Georgian Special Operations Command

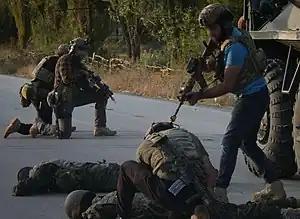
Georgian Special Forces during exercise Noble Partner 2022

Apart from very few exceptions, it is generally prohibited for women to be part of the special operations forces. However, that regulation does not deny them entrance to the special operations forces in general. There have been cases of female individuals passing the application and qualification courses, in one recorded case even surpassing the scores of some of their fellow male candidates. However such individuals were excluded from combat assignment. The special operations forces reportedly have had a female sniper. Passing the special forces sniper course is one of the most challenging in the Georgian military.